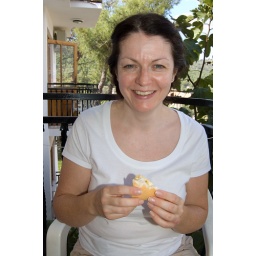
Amanda eating her favourite banana sandwich on the balcony of our room in Hisaronu, Turkey